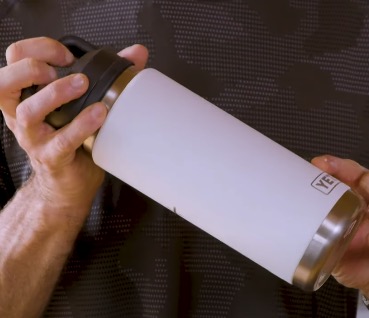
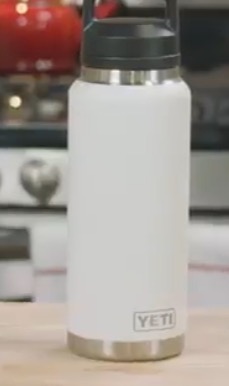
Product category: misc
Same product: yes